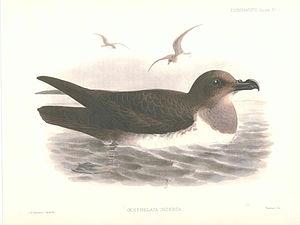
Tristan da Cunha est un groupe d'îles de l'océan Atlantique faisant partie du territoire britannique d'outre-mer de Sainte-Hélène, Ascension et Tristan da Cunha.
Le Pétrel de Schlegel est une espèce de oiseaux de la famille des Procellariidae. Il se reproduit uniquement sur les îles Tristan et Gough ; il fréquente les eaux du sud de l'Atlantique, entre les côtes africaines et sud-américaines.